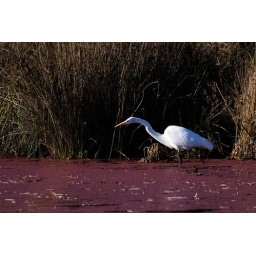
great white egret looking for fish in purple marshes